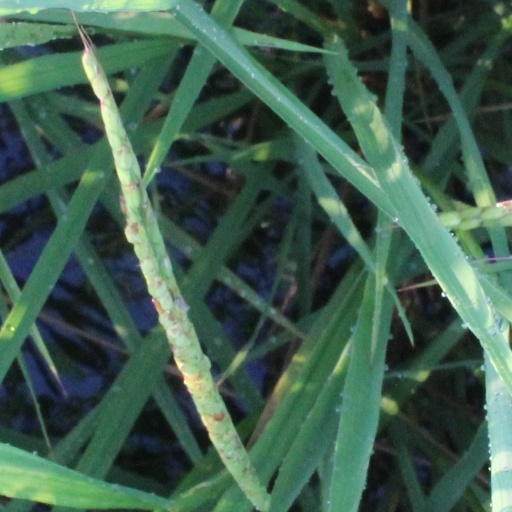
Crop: rice